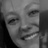
Emotion: happy